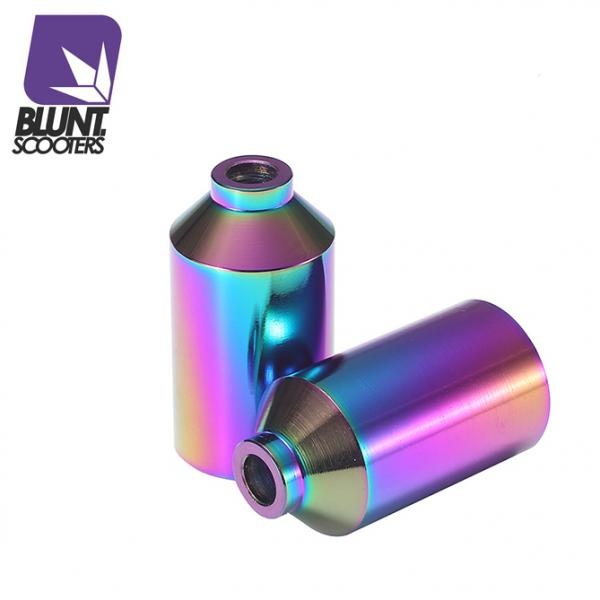
Blunt Alu Pegs Oil Slick
Manufacturer Blunt Primary color Gold Secondary color Gold Front peg length 48 Rear peg length 48 Material Aluminium Axle diameter 8 mm Pieces per pack 2
Brand: Blunt
Category: Sporting Goods > Outdoor Recreation > Skateboarding > Skateboard Parts > Skateboard Small Parts > Skateboard Pivot Tubes